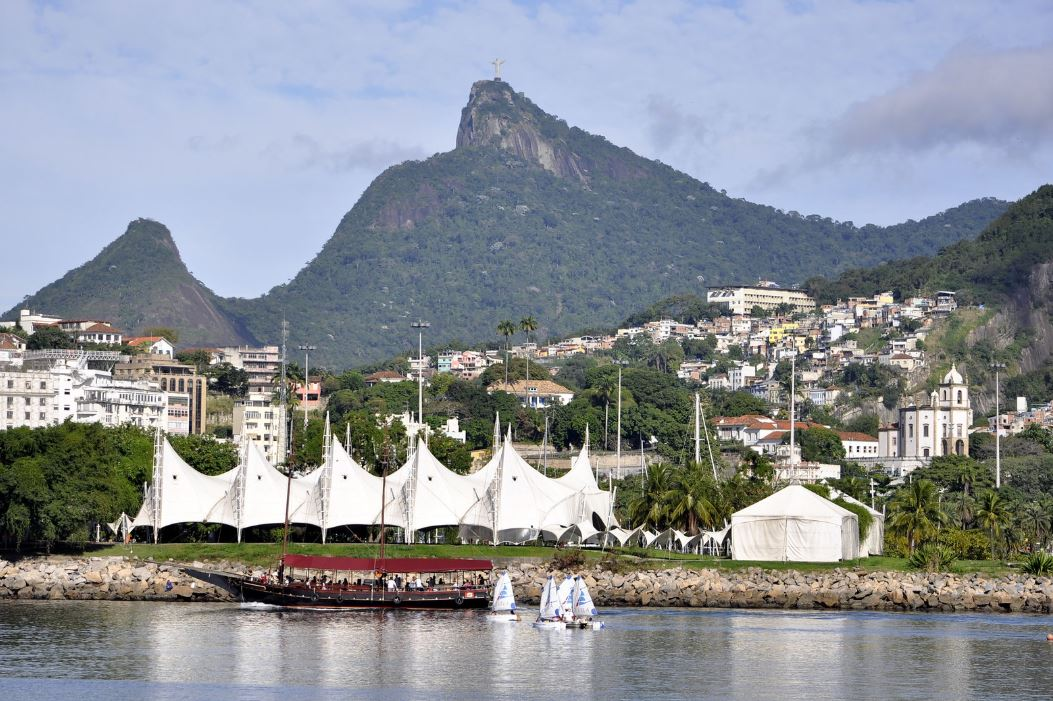
Fire: no
Smoke: no